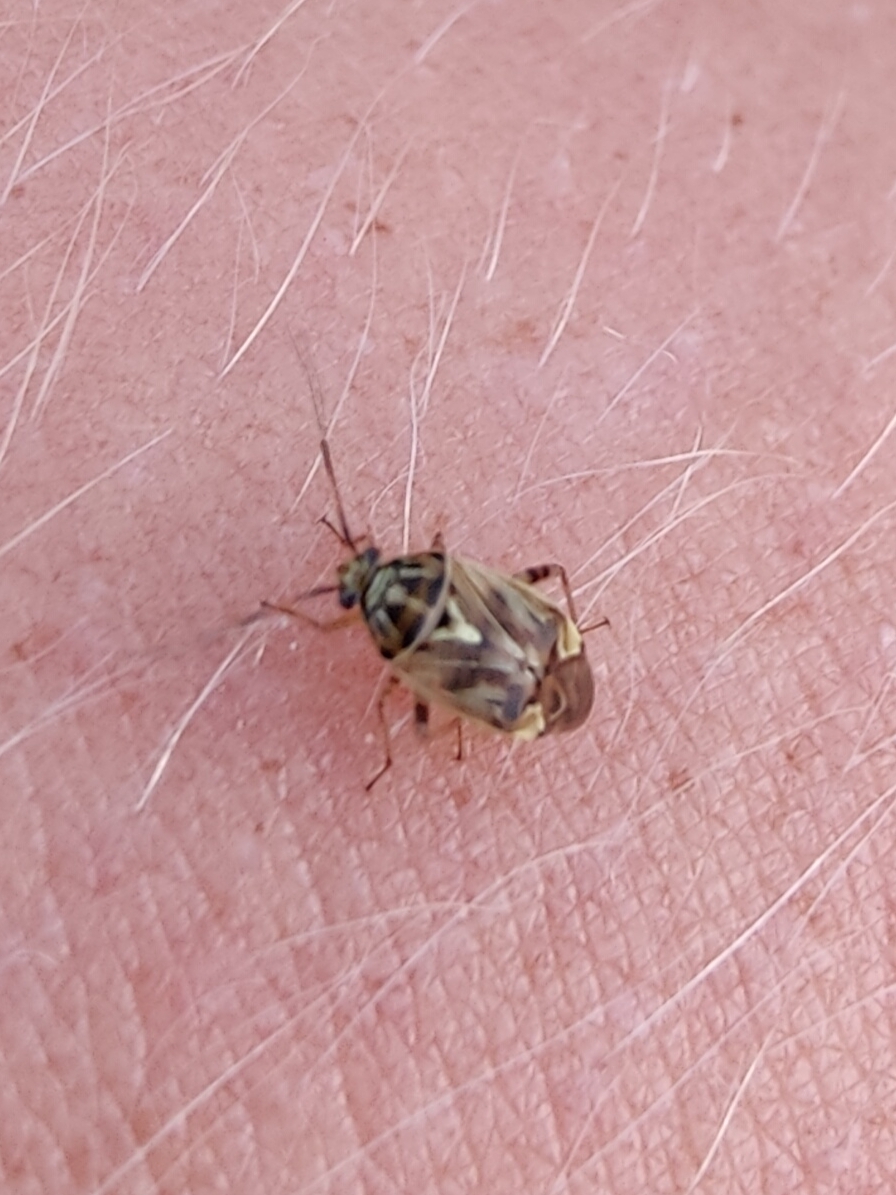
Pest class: lygus_bug